Joseph R. Davis

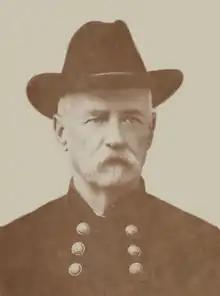
Official portrait,

Major-General Joseph Robert Davis (January 12, 1825September 15, 1896) was an American politician and lawyer who served as the commanding general of the Mississippi National Guard from 1888 to 1895. During the American Civil War, he served as aide-de-camp to the President of the Confederate States and commanded a brigade in the Army of Northern Virginia. He is best known for his role at Gettysburg. A member of the Democratic Party, he represented Madison and Scott counties in the Mississippi Senate from 1860 to 1861.